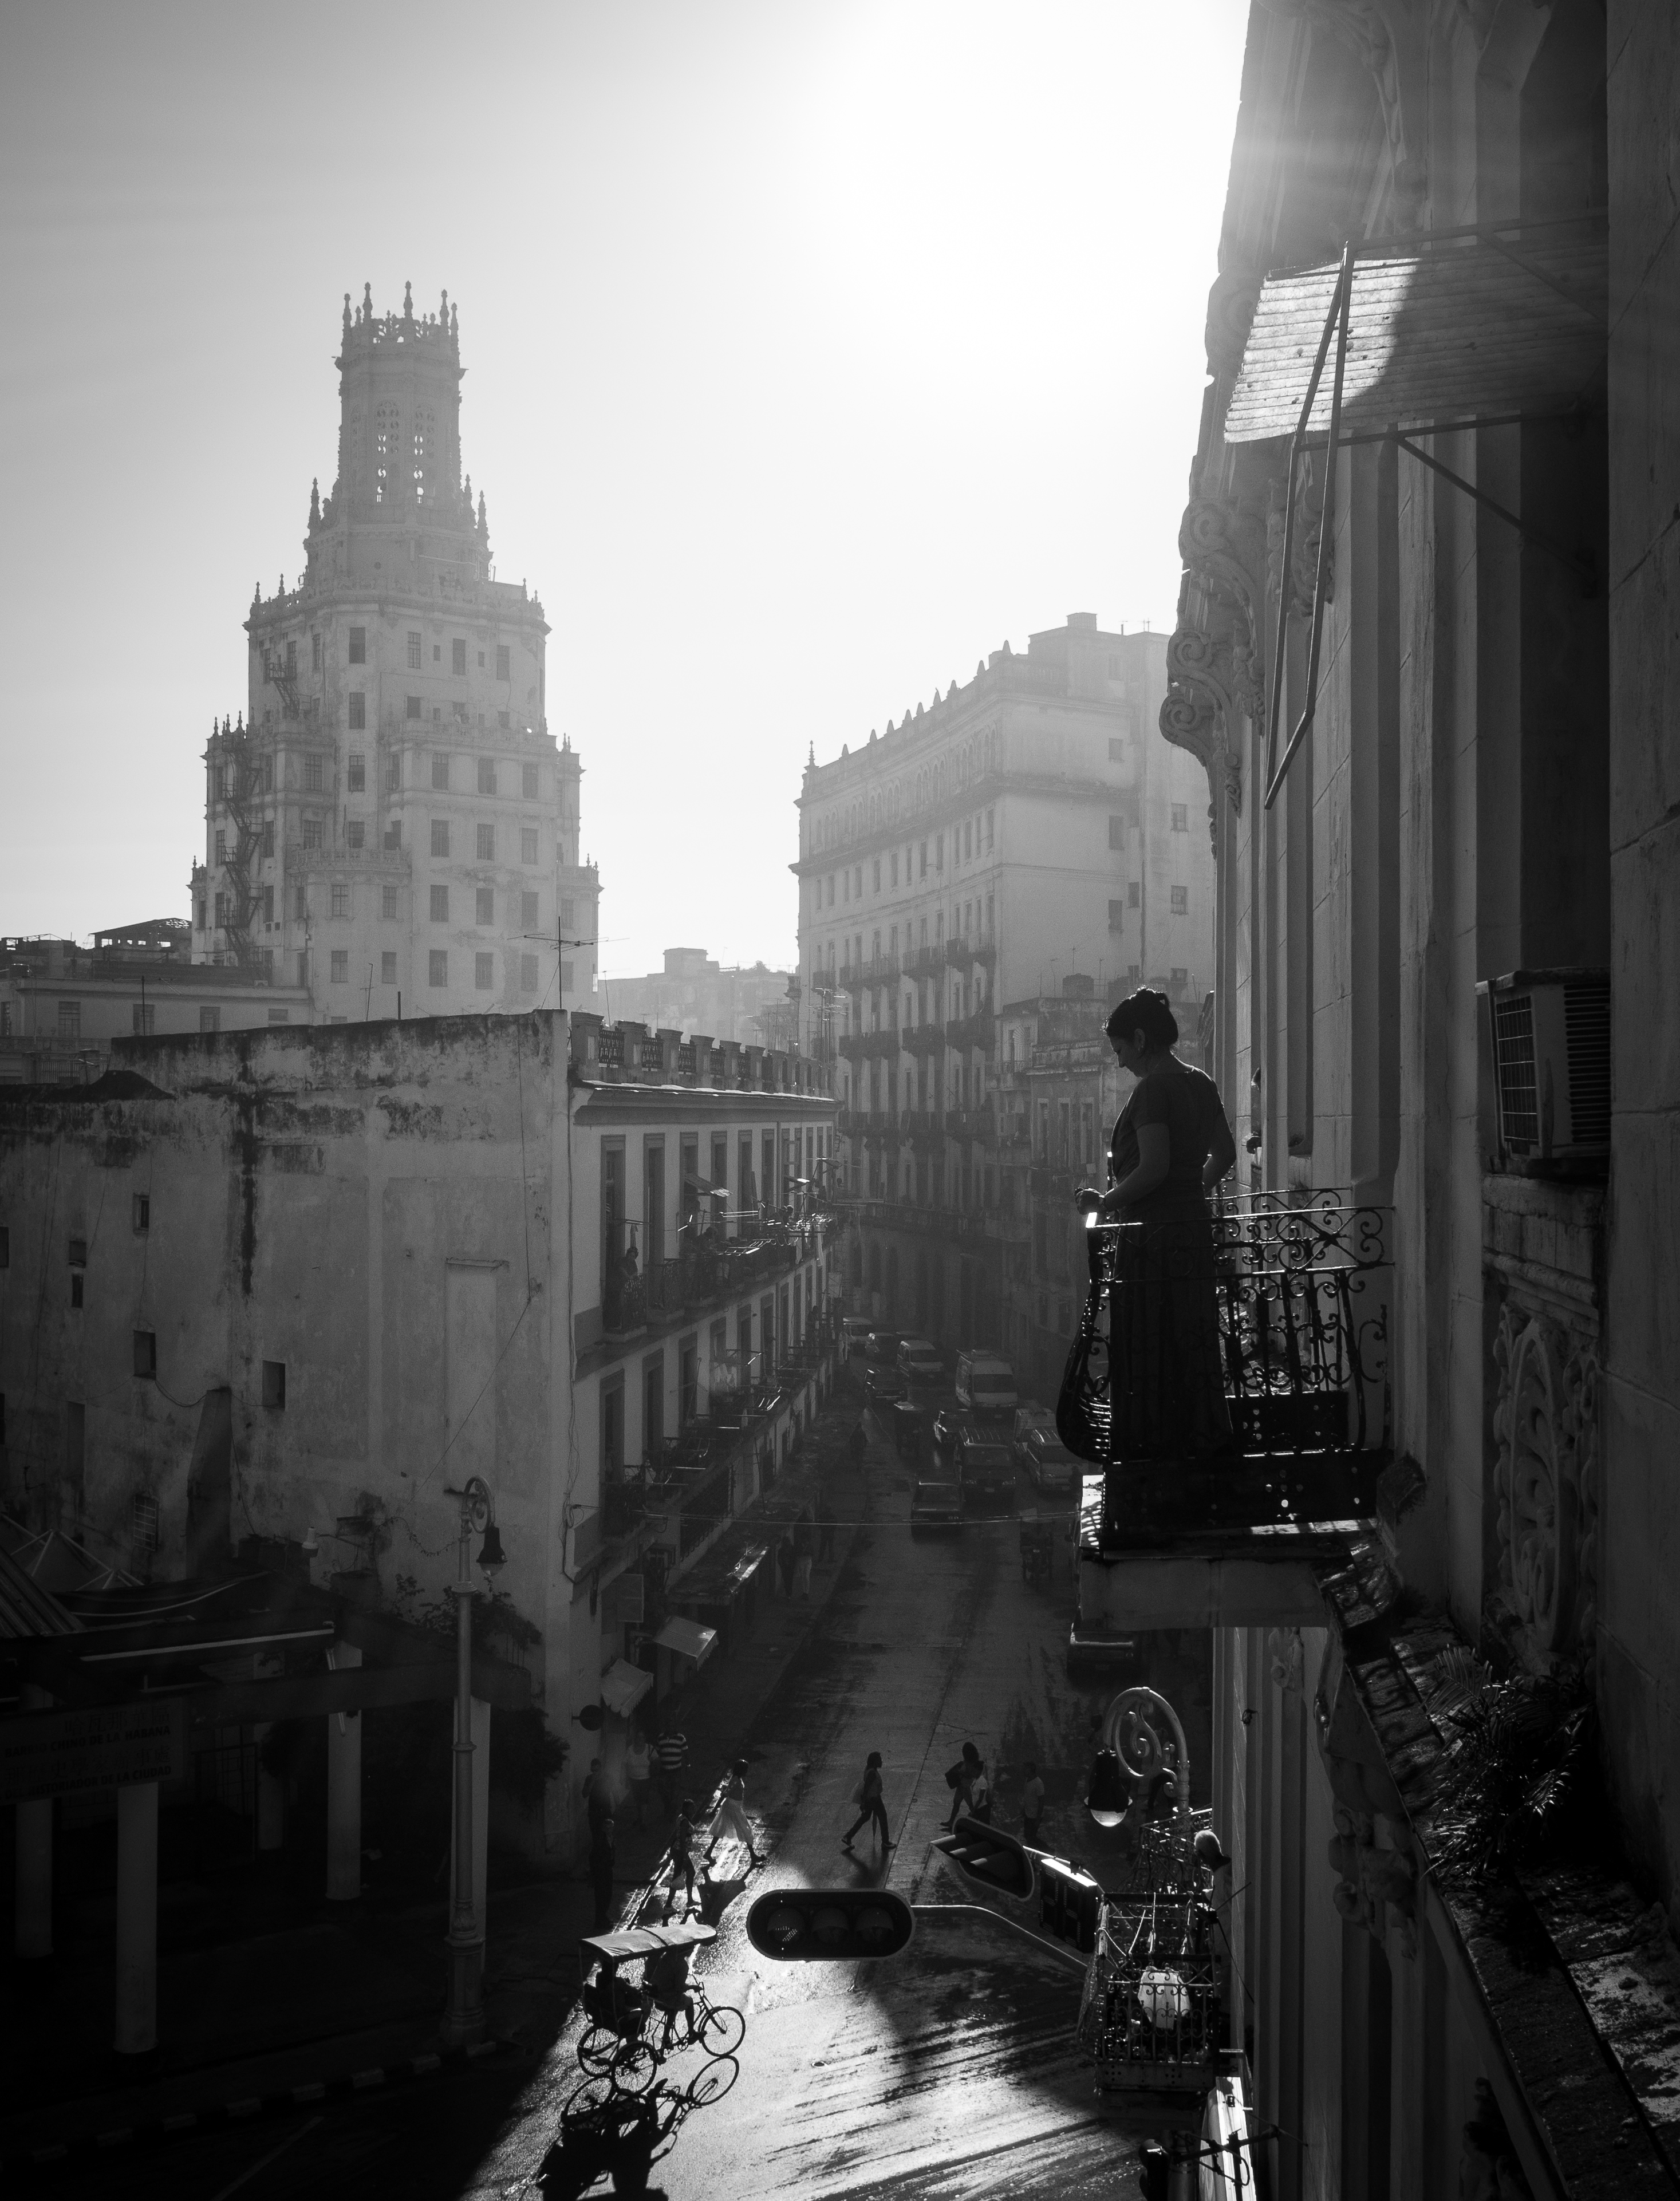
black and white, road, white, street, photography, alley, city, cityscape, ebook, training, darkness, black, monochrome, streetphotography, flickr, thomas, video, infrastructure, olympus, omd, fuji, leica, monochrom, leuthard, hcb, thomasleuthard, urban area, monochrome photography, film noir, atmospheric phenomenon, human settlement